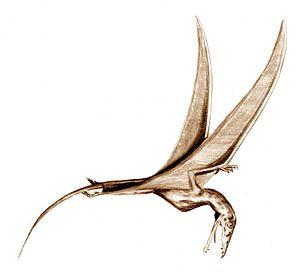
Eudimorphodon est un genre de ptérosaures ayant vécu au Trias supérieur.
Le Norien est une subdivision du système géologique du Trias. C'est un âge ou un étage. Selon l'échelle des temps géologiques de 2012 de la Commission internationale de stratigraphie, le Norien s'étend de 227 millions d'années à 208,5 Ma environ. Il succède au Carnien et précède le Rhétien.